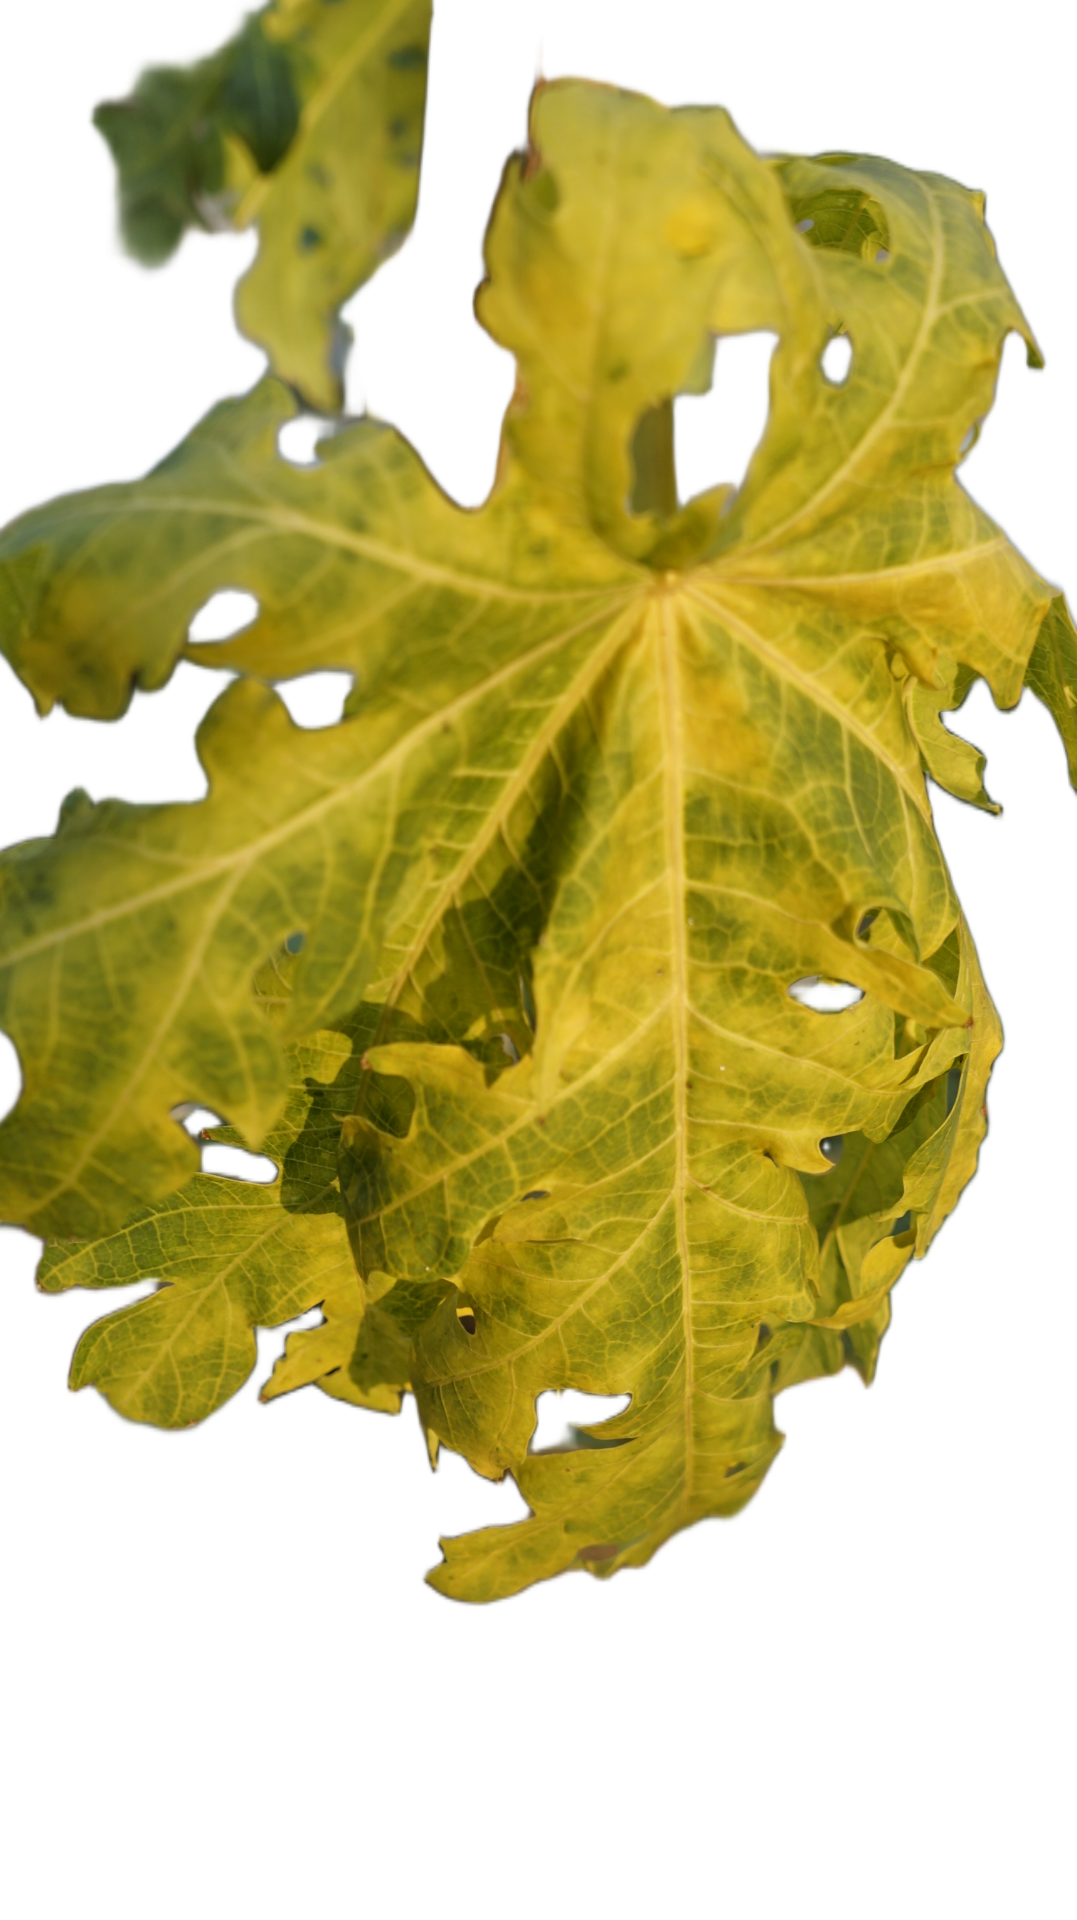
Crop: Papaya
Label: Curled_Yellow_Spot